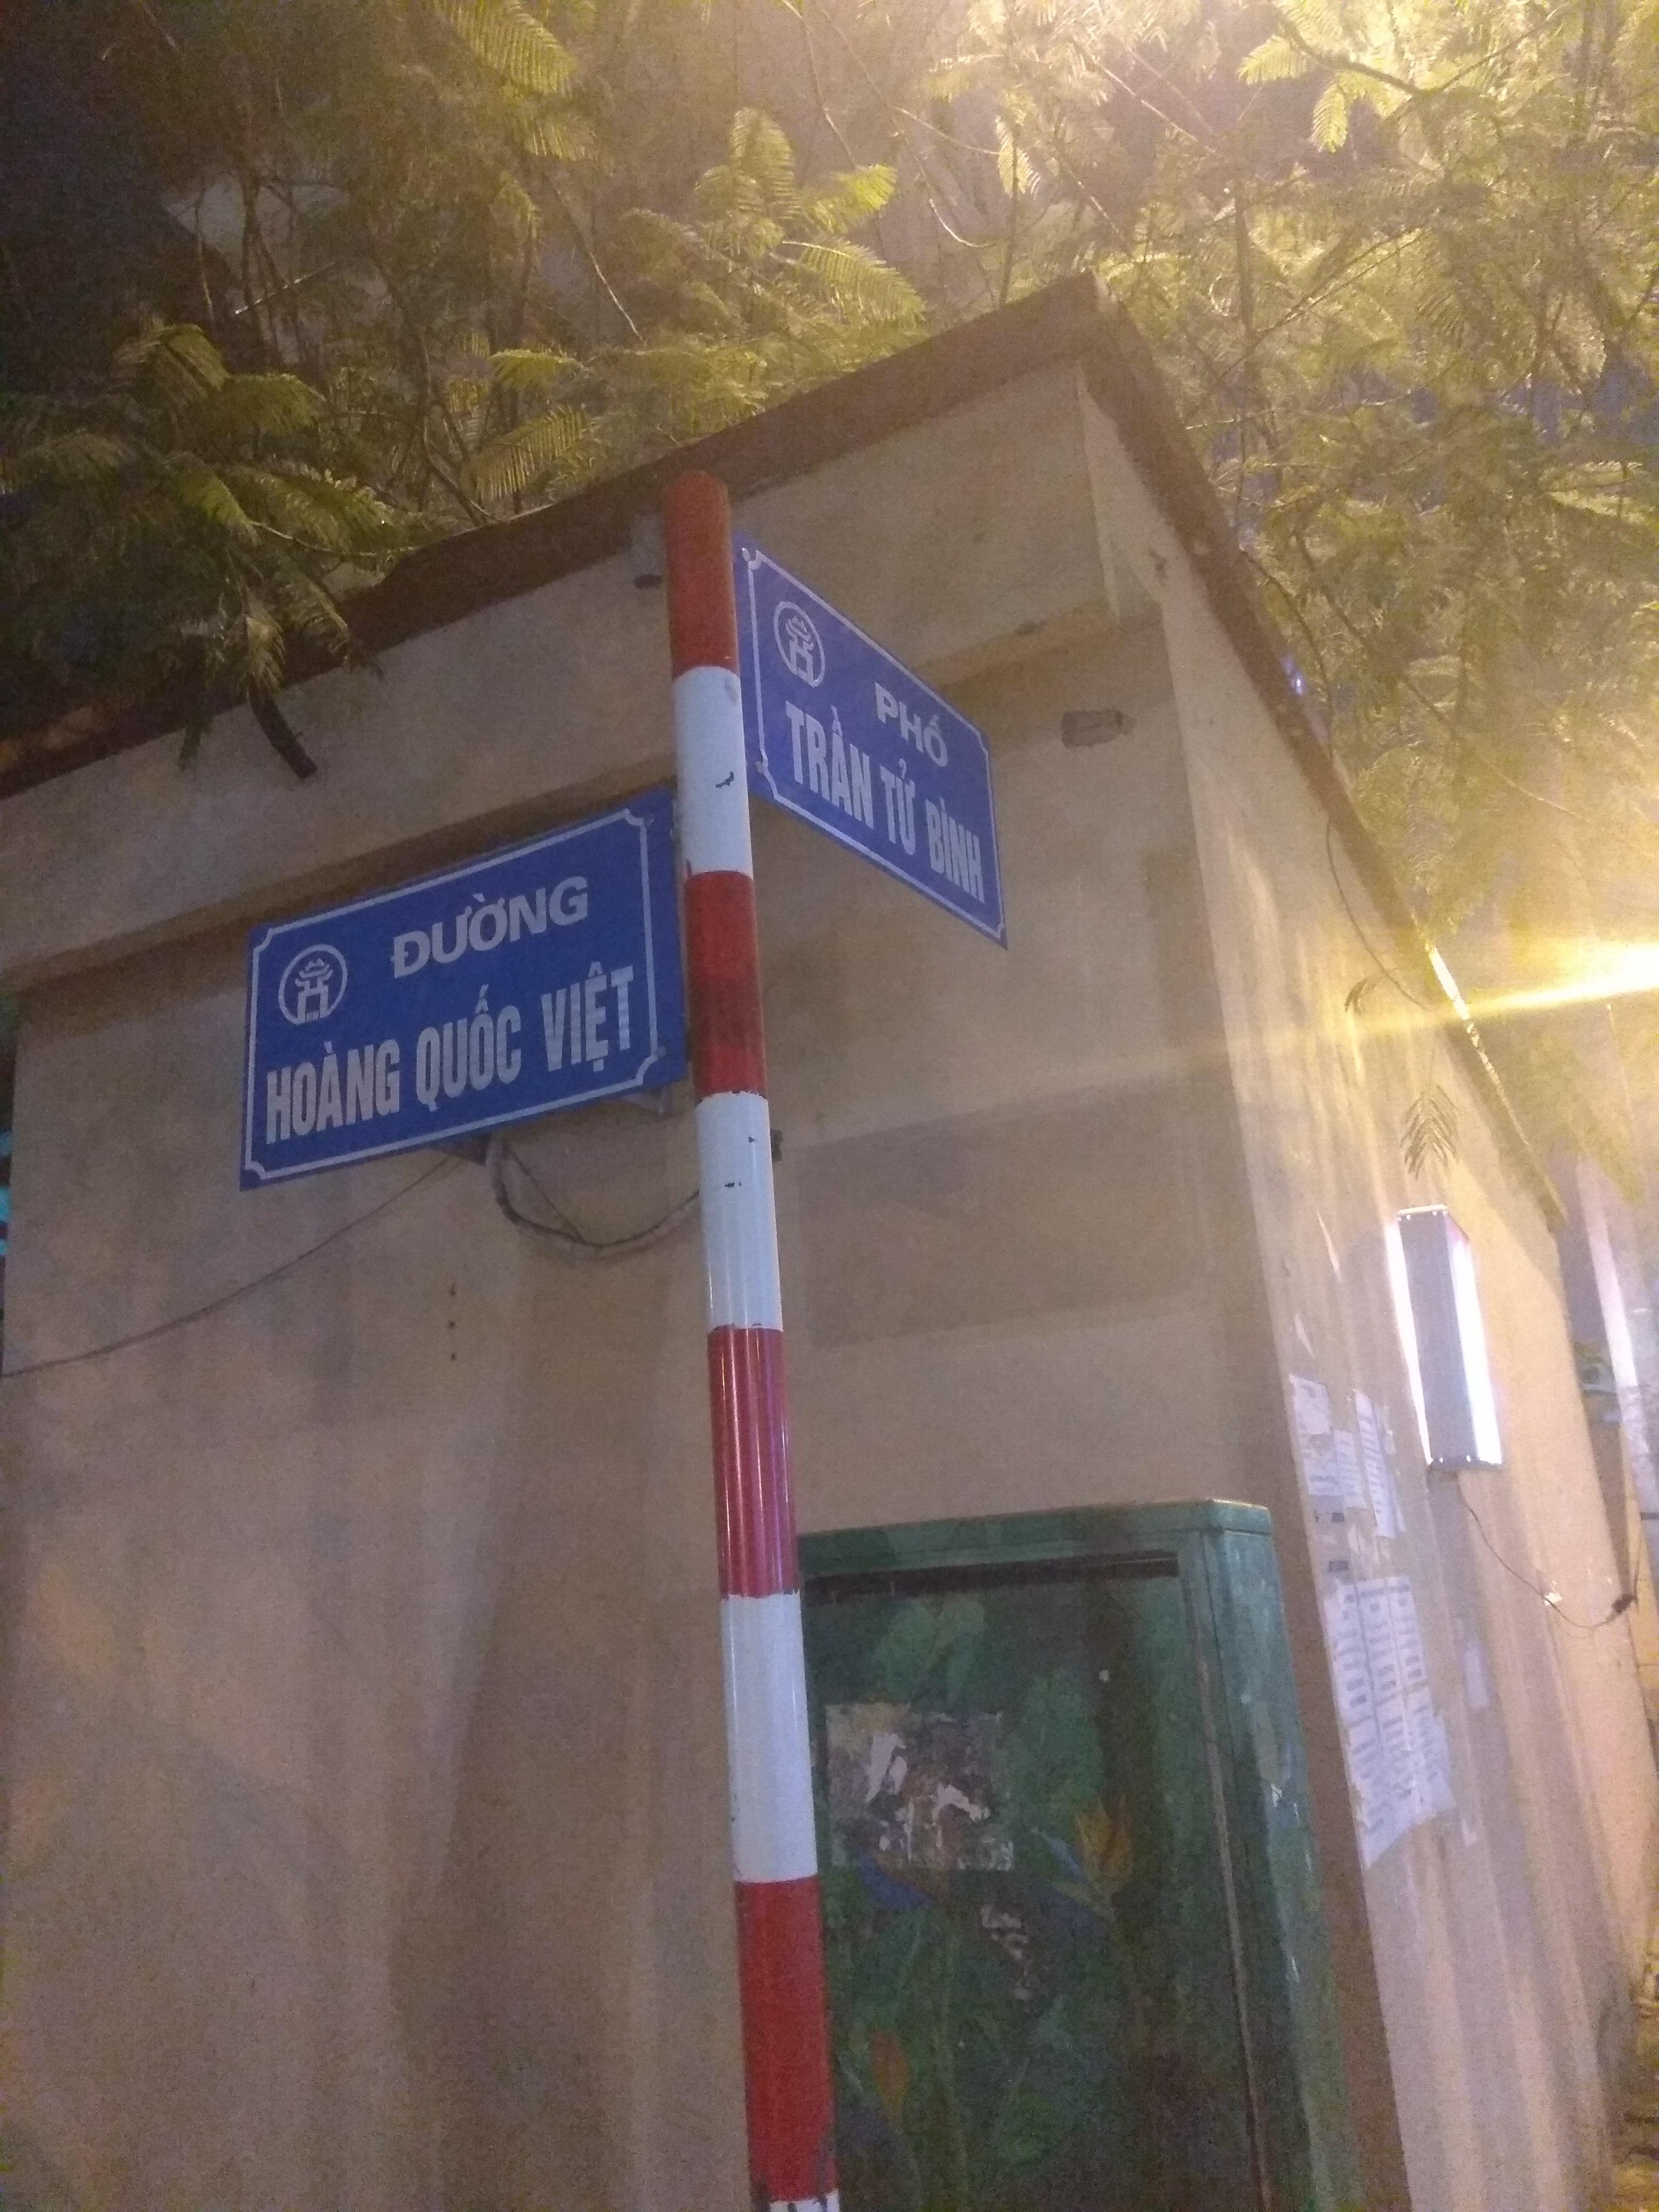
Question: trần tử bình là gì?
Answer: là tên phố